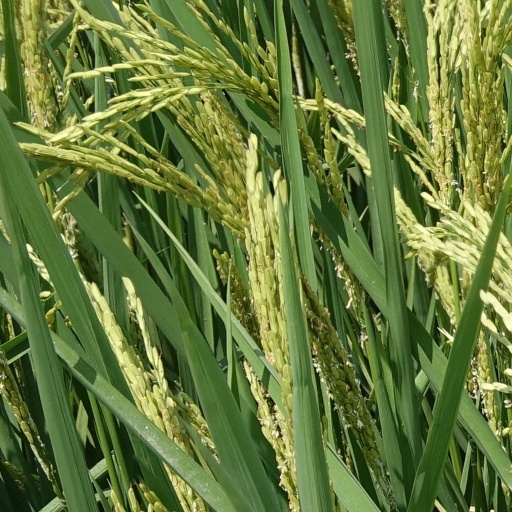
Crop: rice